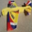
Label: airplane